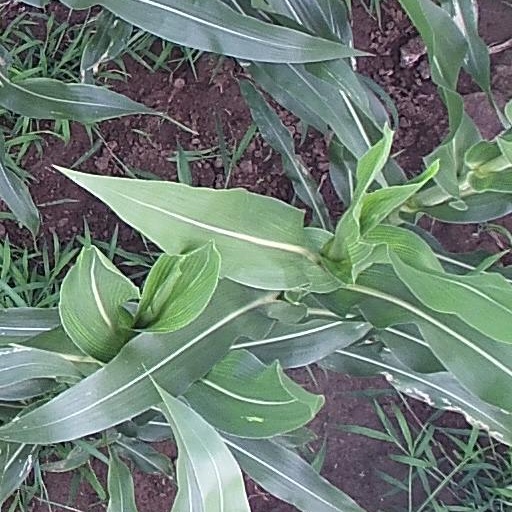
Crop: maize; corn